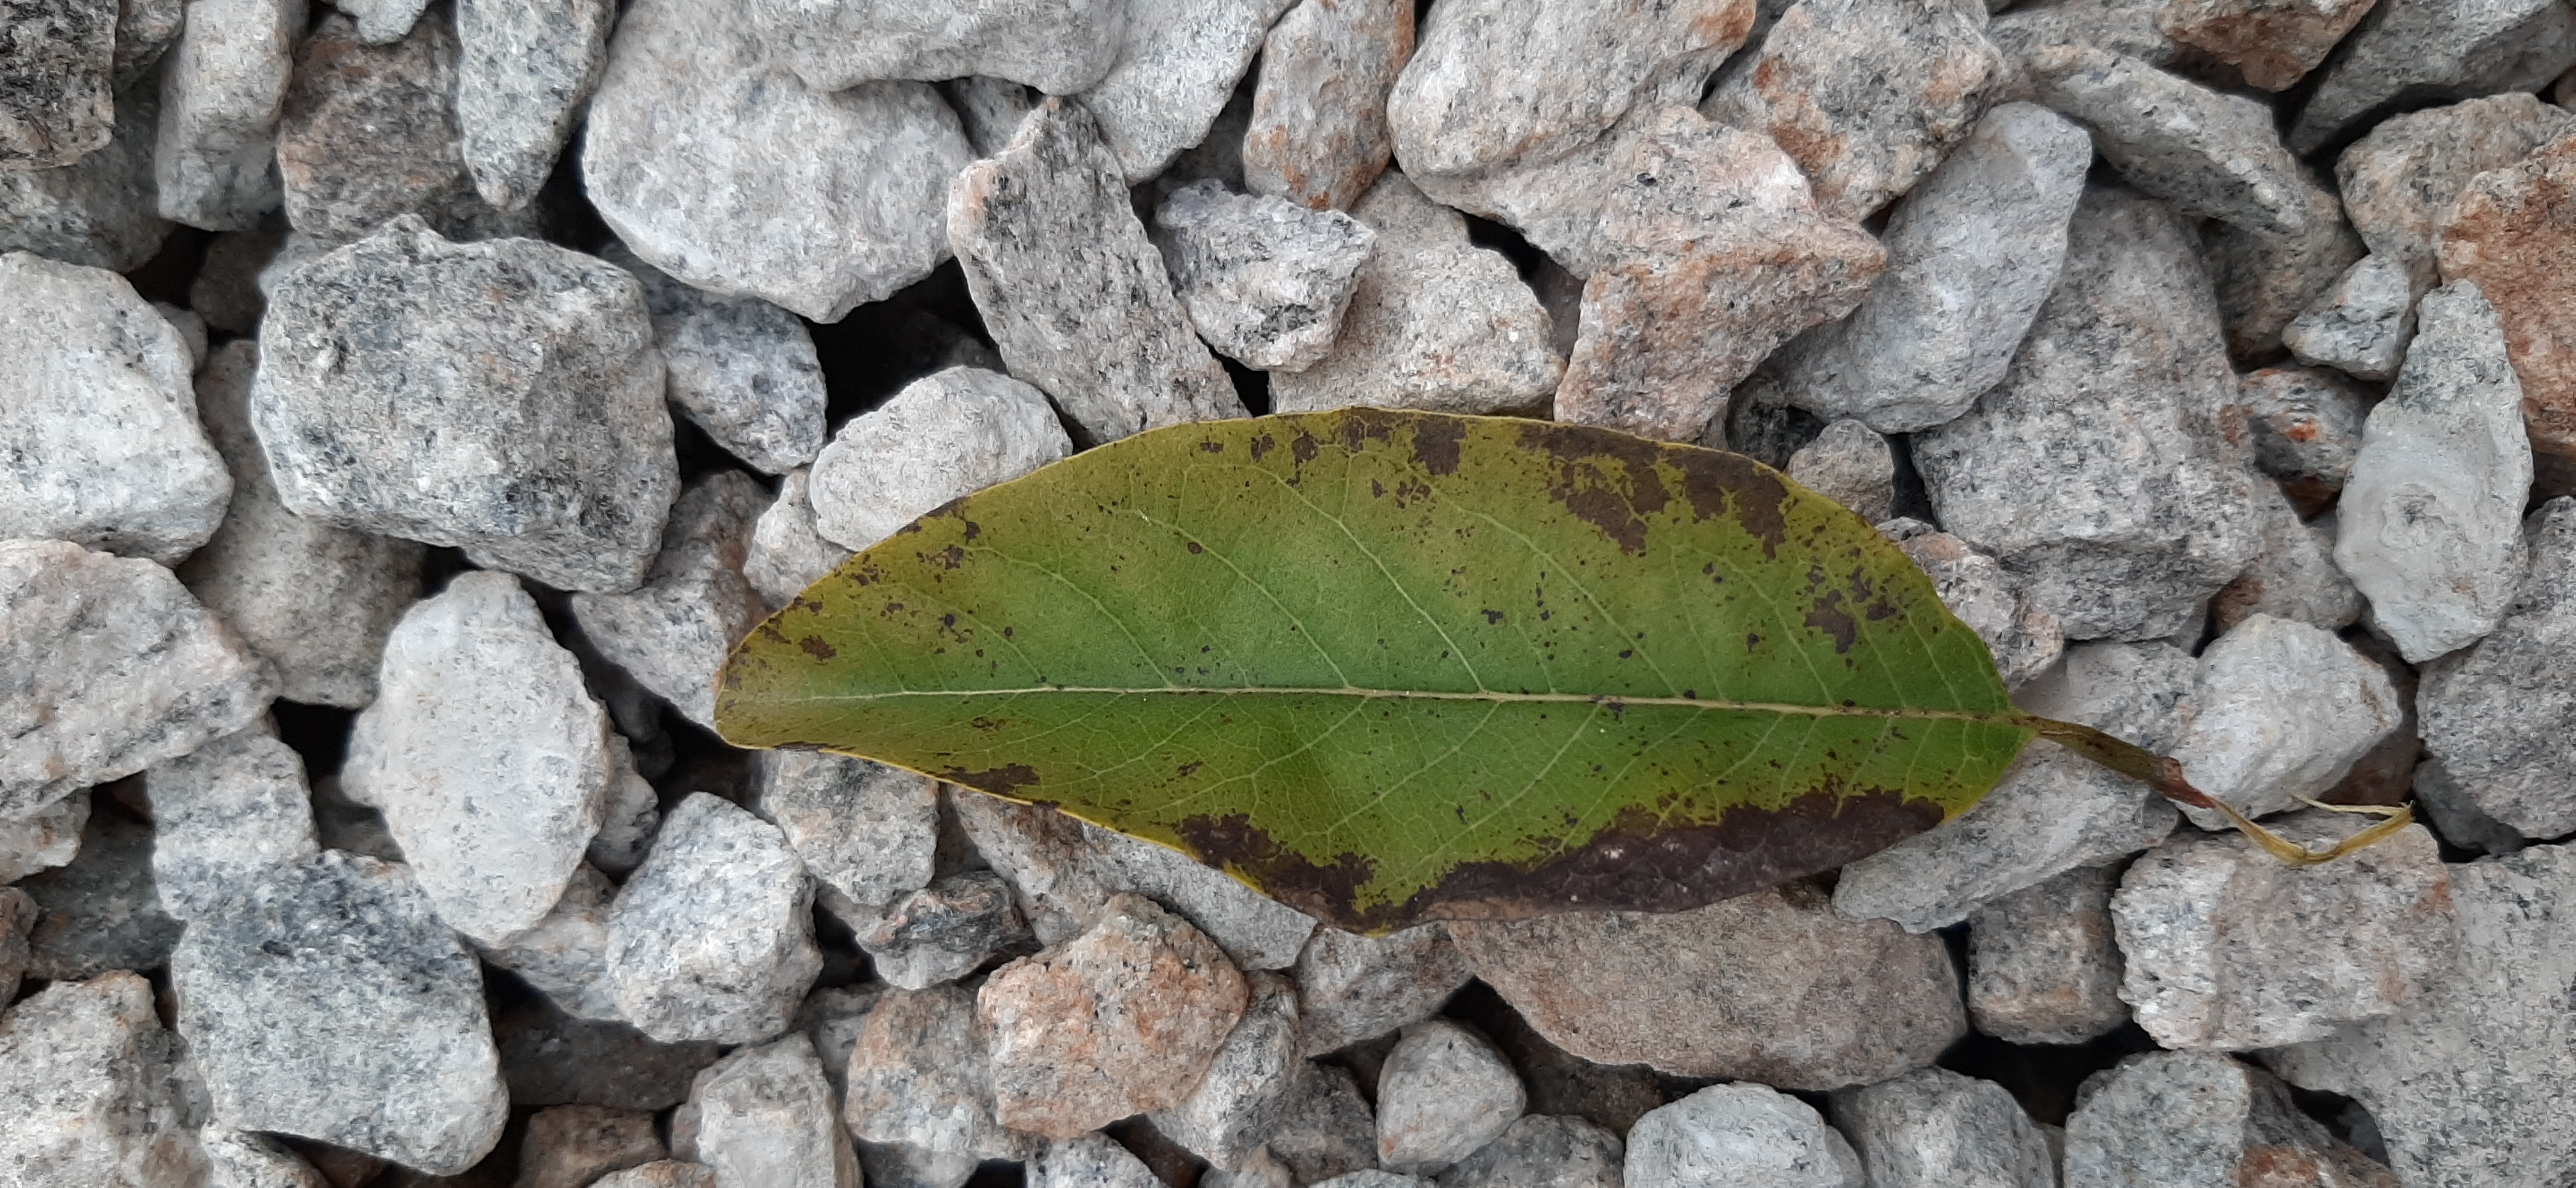
Plant: Seethapala